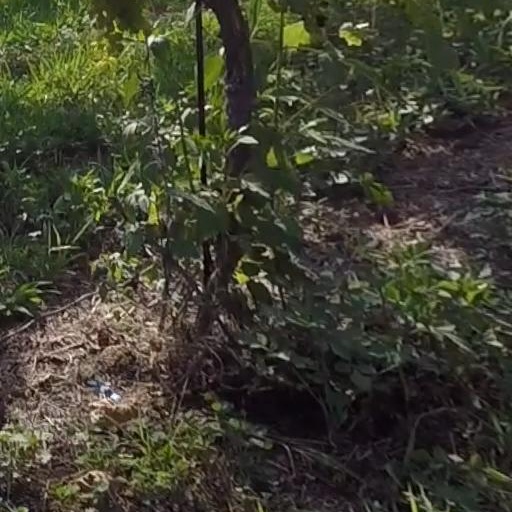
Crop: grape